Alfred O. Robards

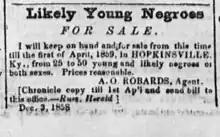
"Likely Young Negroes FOR SALE. I will keep on hand for sale from this time till the first of April, 1859, in HOPKINSVILLE, Ky. from 25 to 50 young and likely negroes both sexes. Prices reasonable. A.O ROBARDS, Agent" ("Clarksville Chronicle", Clarksville, Tenn.)

According to a family history published in 1910, A. O. Robards was the youngest child of Nancy Merriman and George Lewis Robards (b. 1795). Alfred O. Robards sometimes worked at slave trading in partnership with his brother Lewis C. Robards. The Robards brothers may have started as field agents for, first, Lexington slave trader Joseph H. Northcutt, and, second, Lexington slave trader R. W. Lucas. Alfred O. Robards was one of a number of agents who worked for Lewis Robards "in all the Bluegrass counties and those bordering on the Ohio River—buying and selling slaves, and sometimes stealing and kidnapping free Negroes." A. O. Robards was likely involved in some trading independent of L. C. Robards.